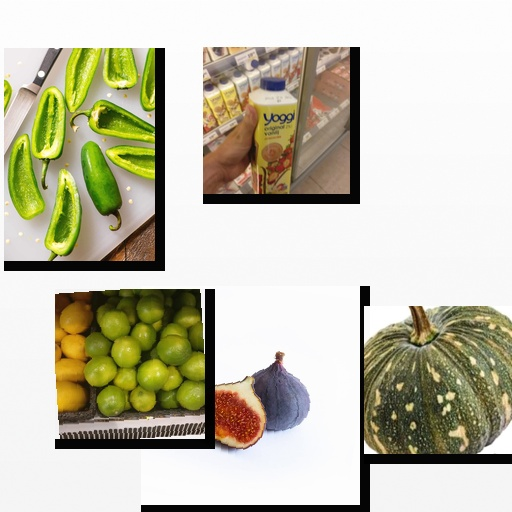
Food items: pumpkin, lime, strawberry_yoghurt, jalapeno, fig